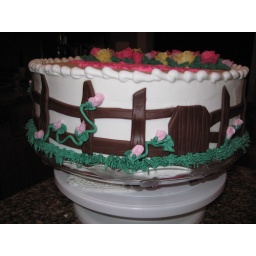
This cake is iced in buttercream and the fence and gate are made out of choclate fondant.